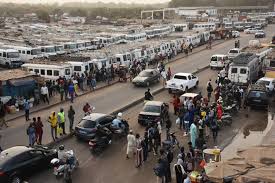
Waaw mbokk mi bërëb bii gis naa ni ab gaaraas la, gis naa fa ay daamar yu bari ak nit ñu taxaw, gis naa aw xàll wu mag.